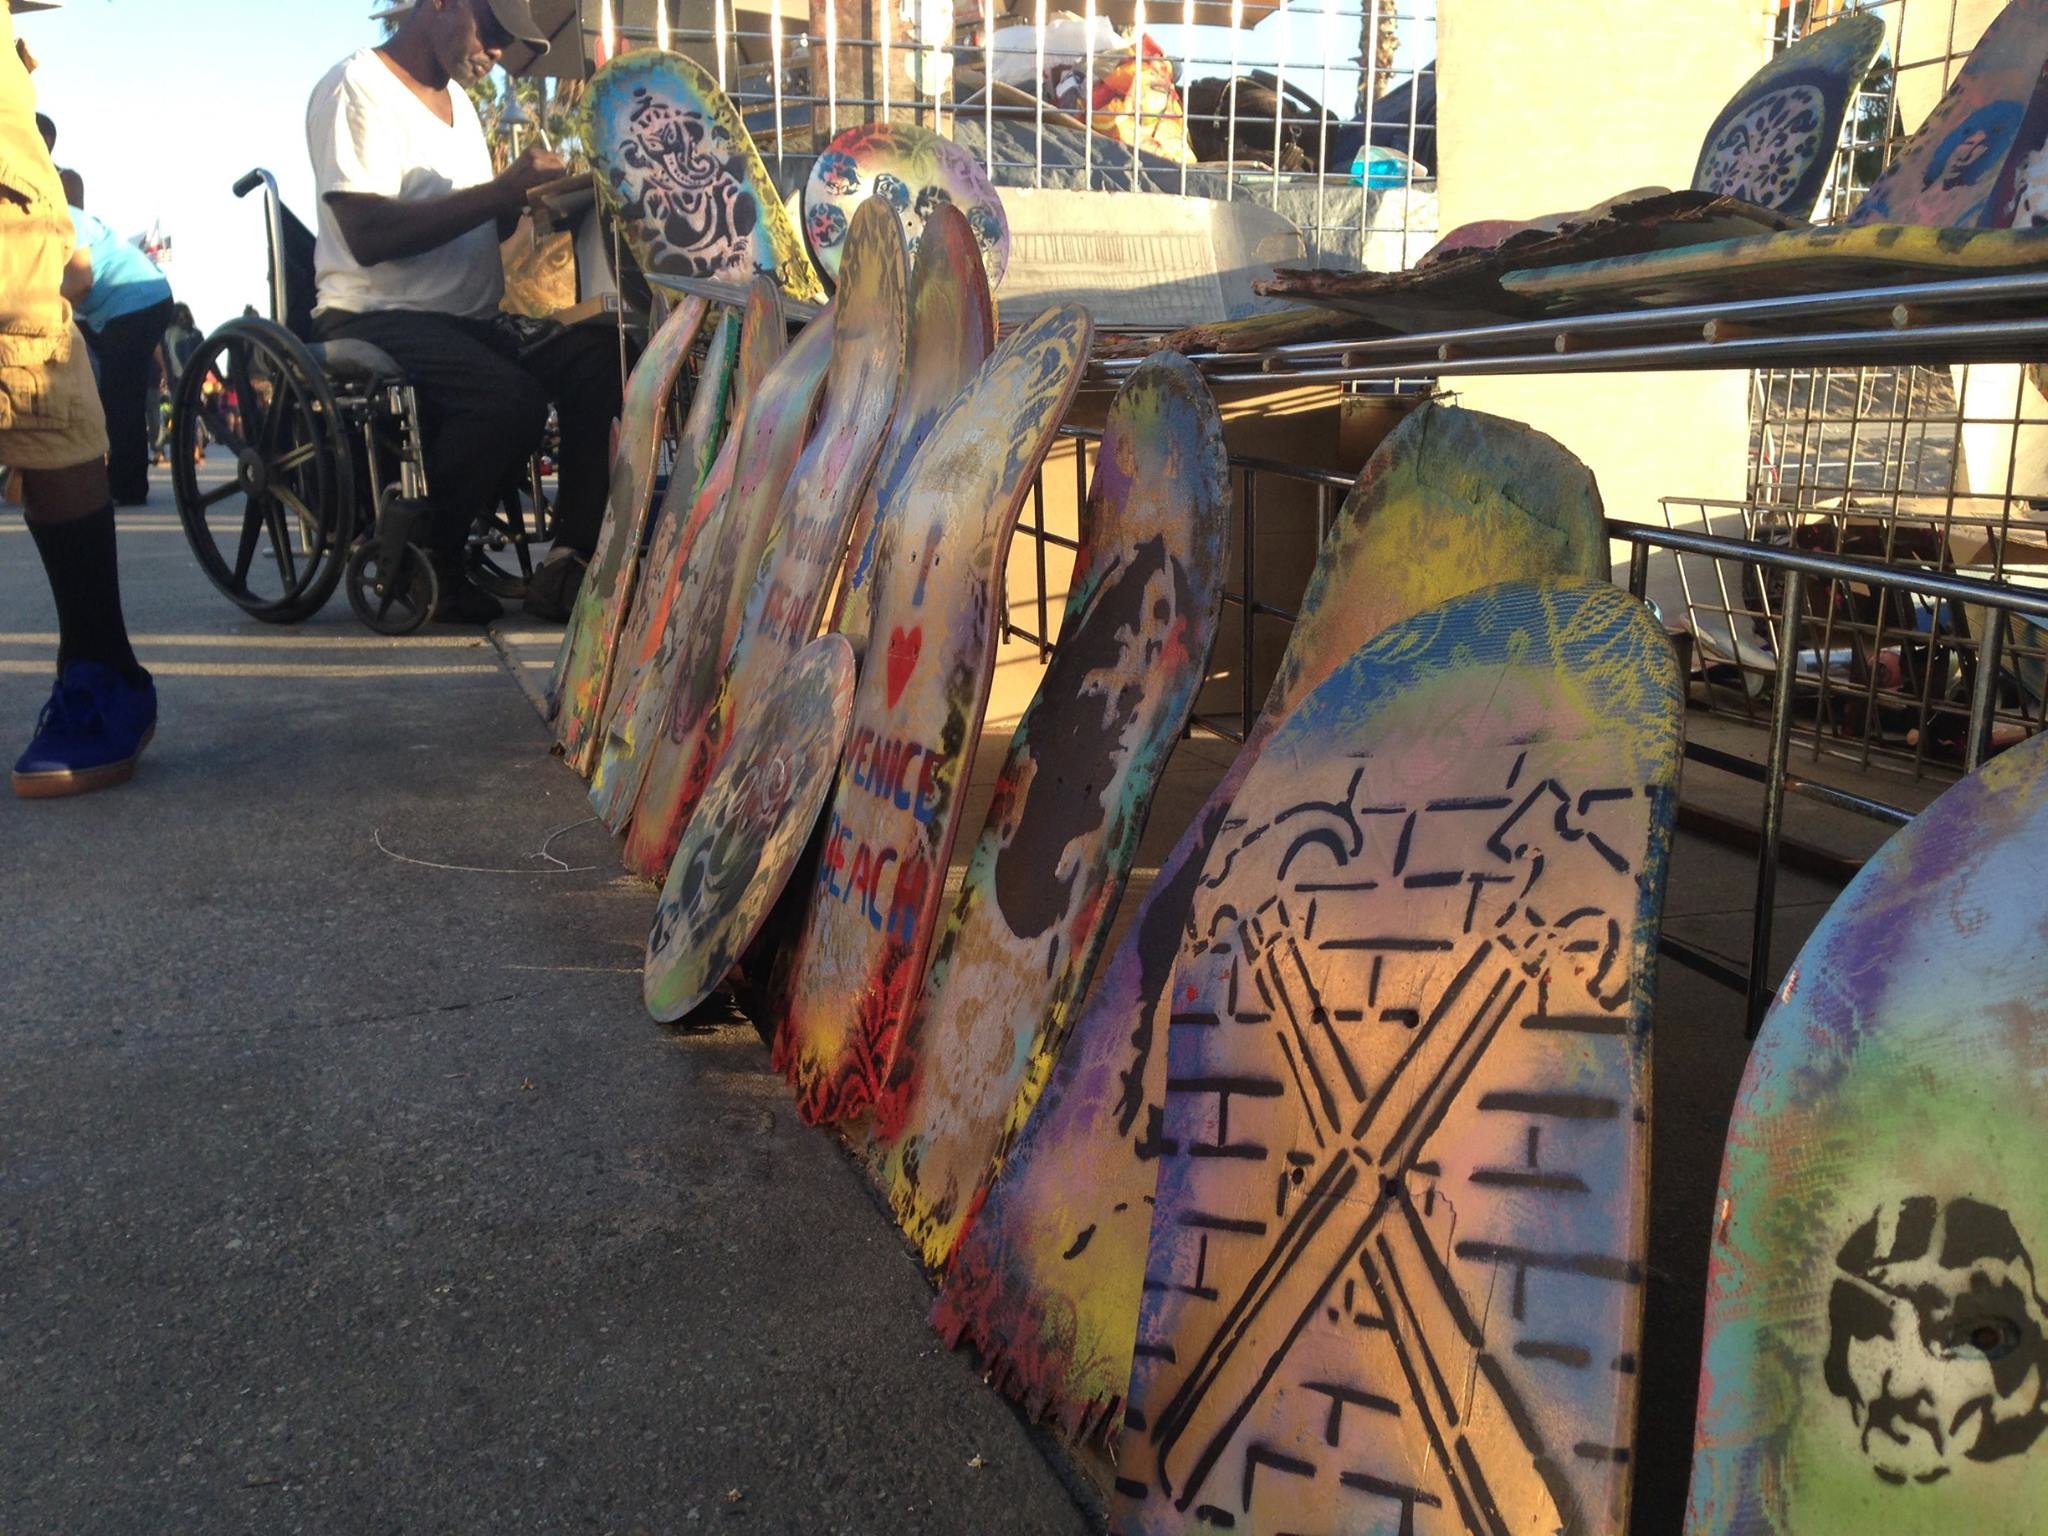
city, vehicle, color, market, art, urban area, human settlement